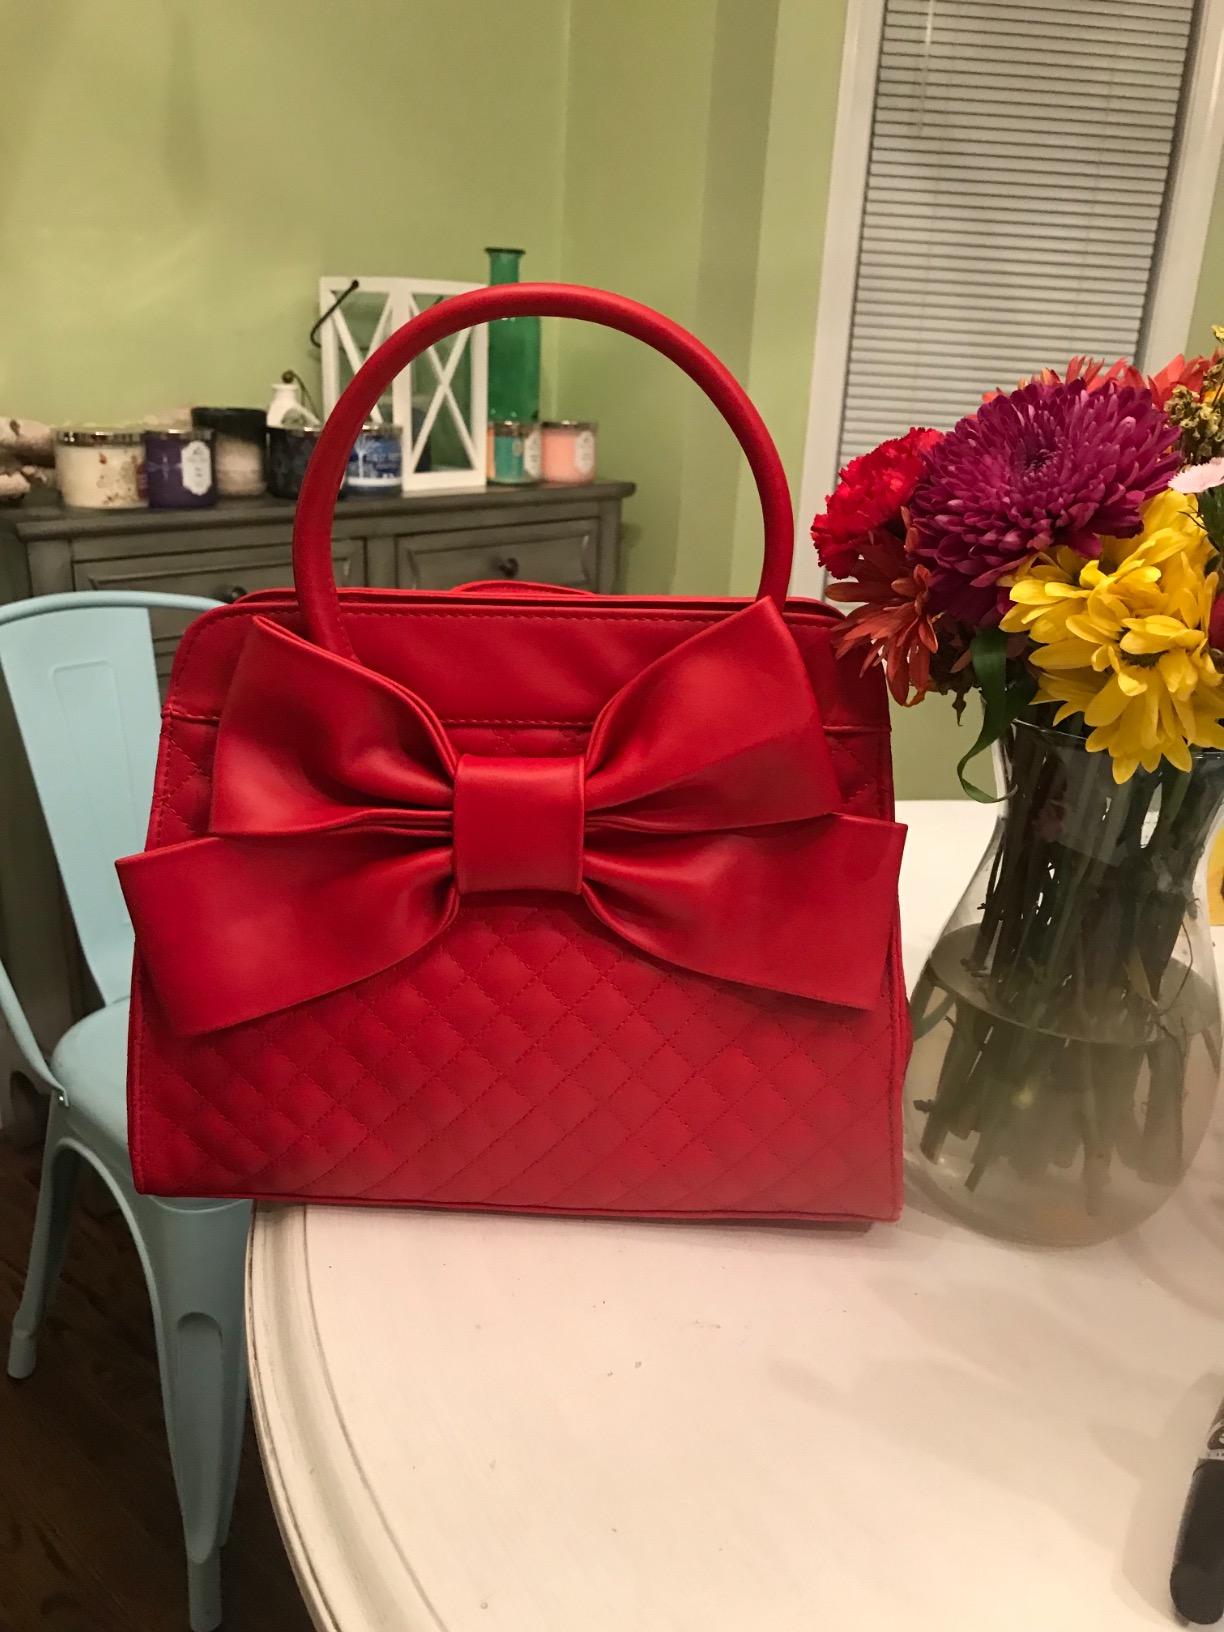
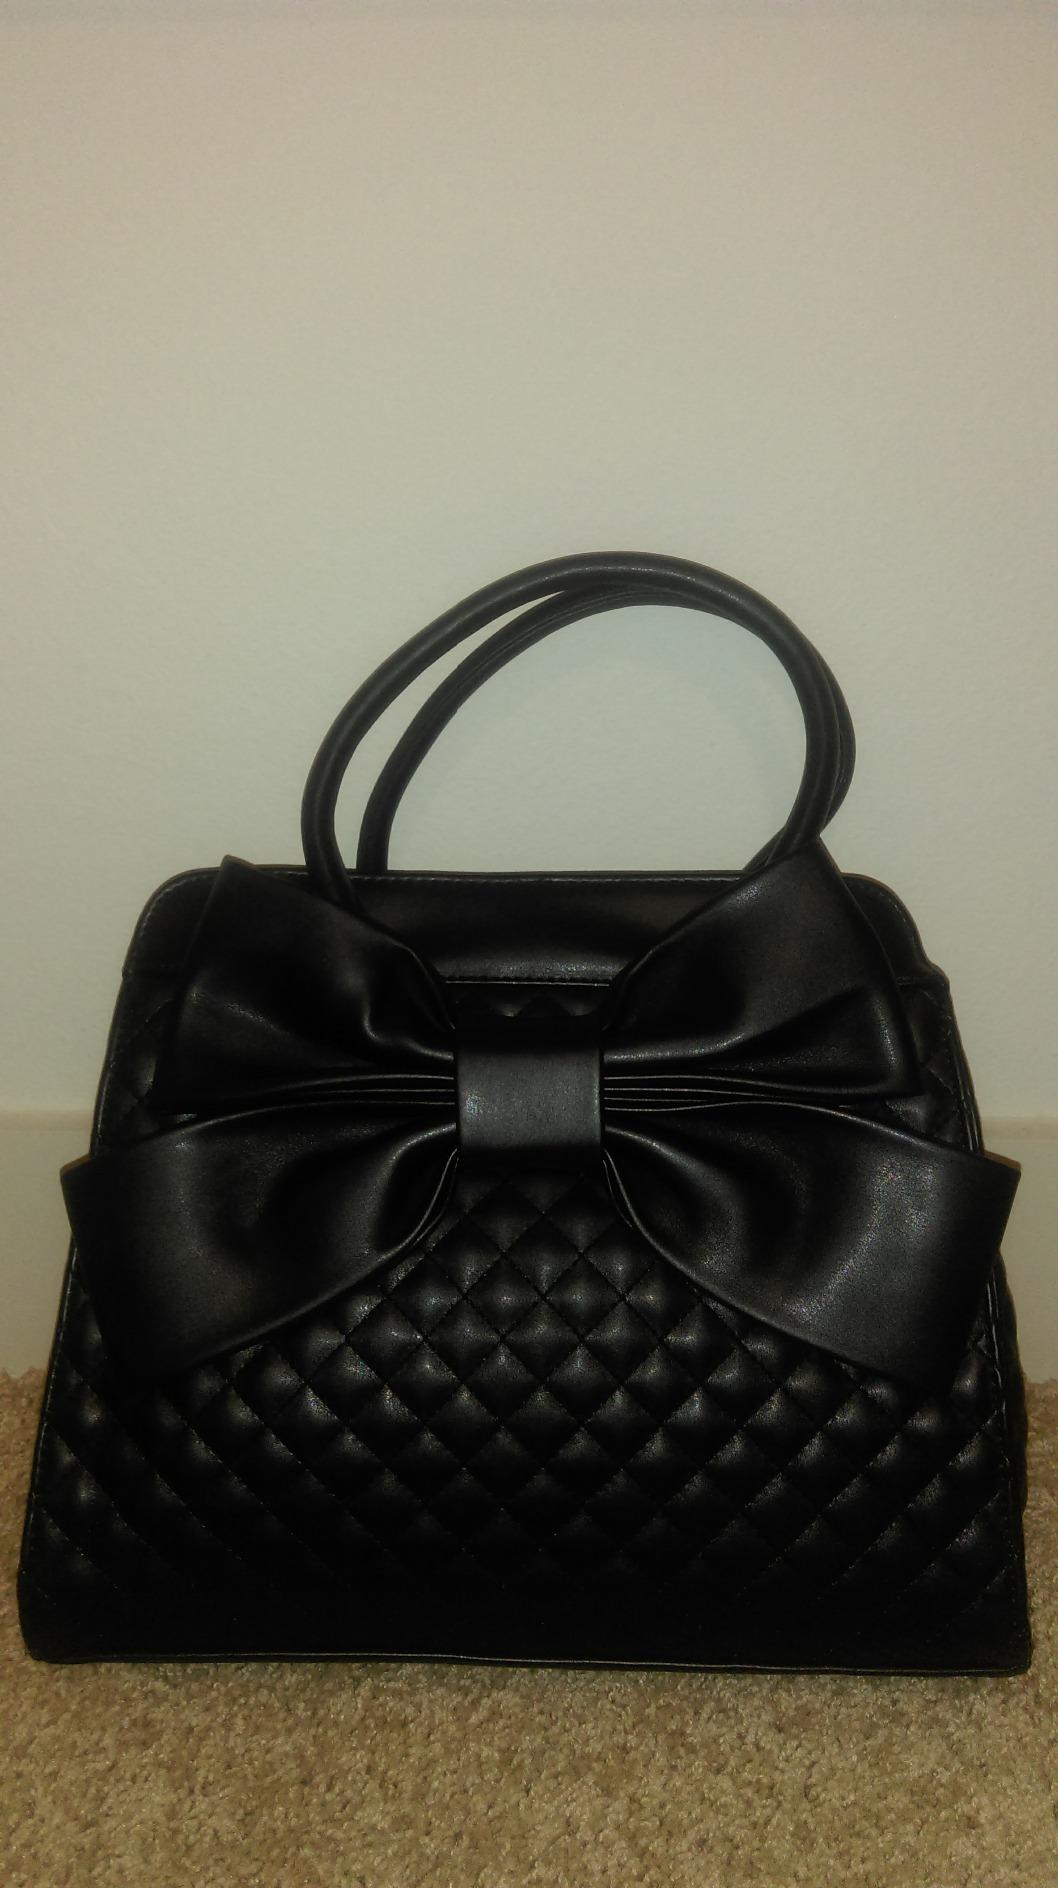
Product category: accessories_handbag
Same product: no